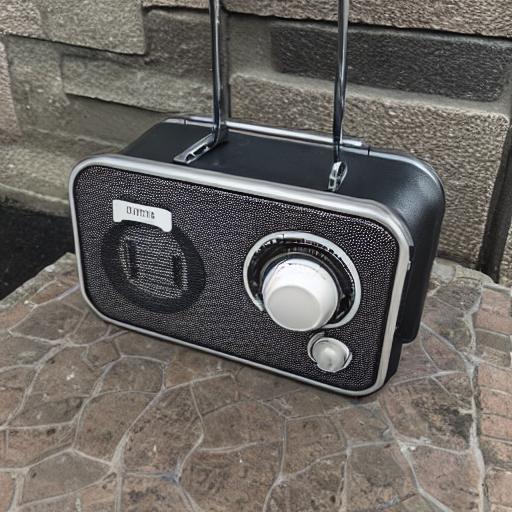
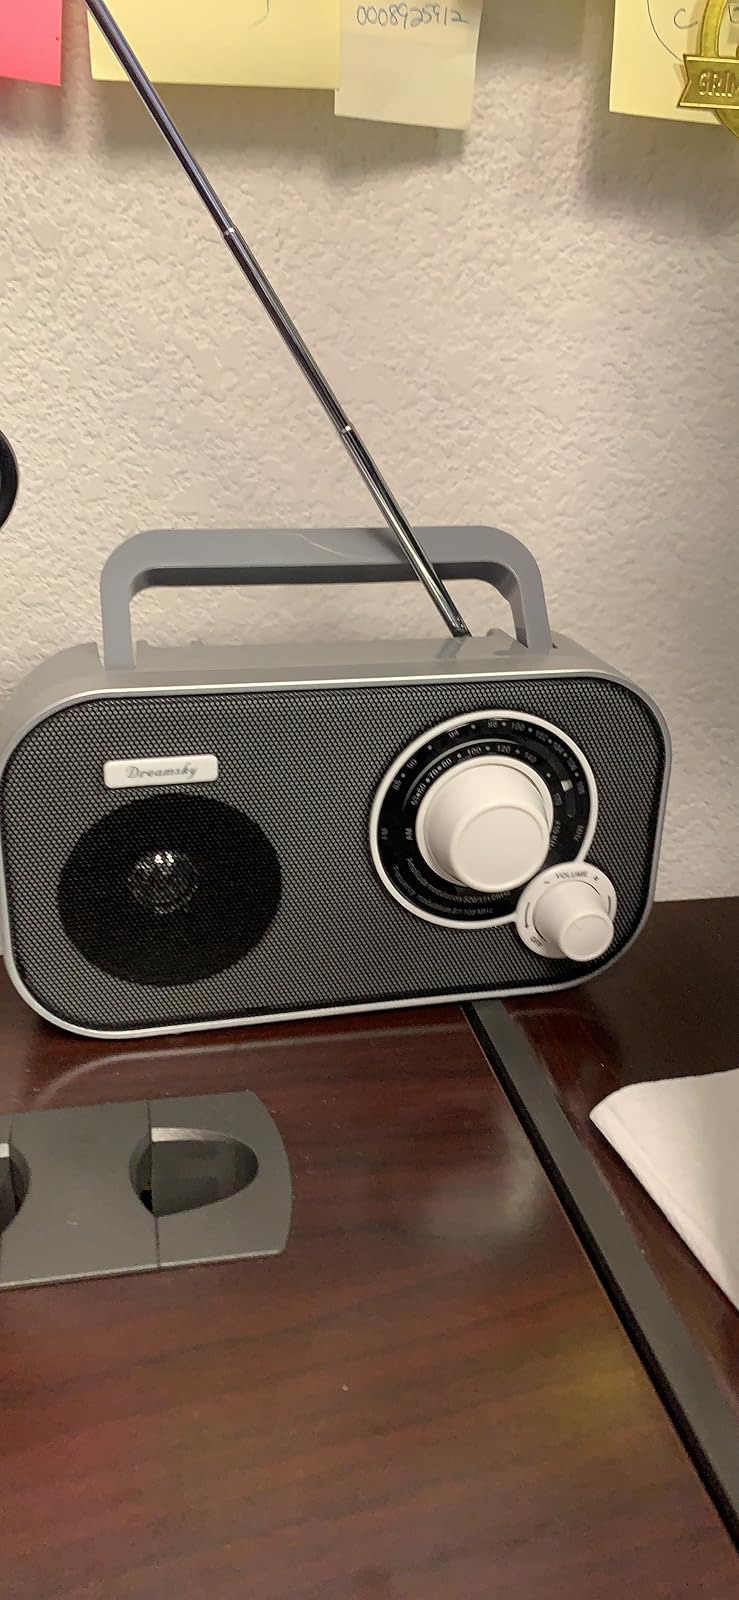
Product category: radio
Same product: no